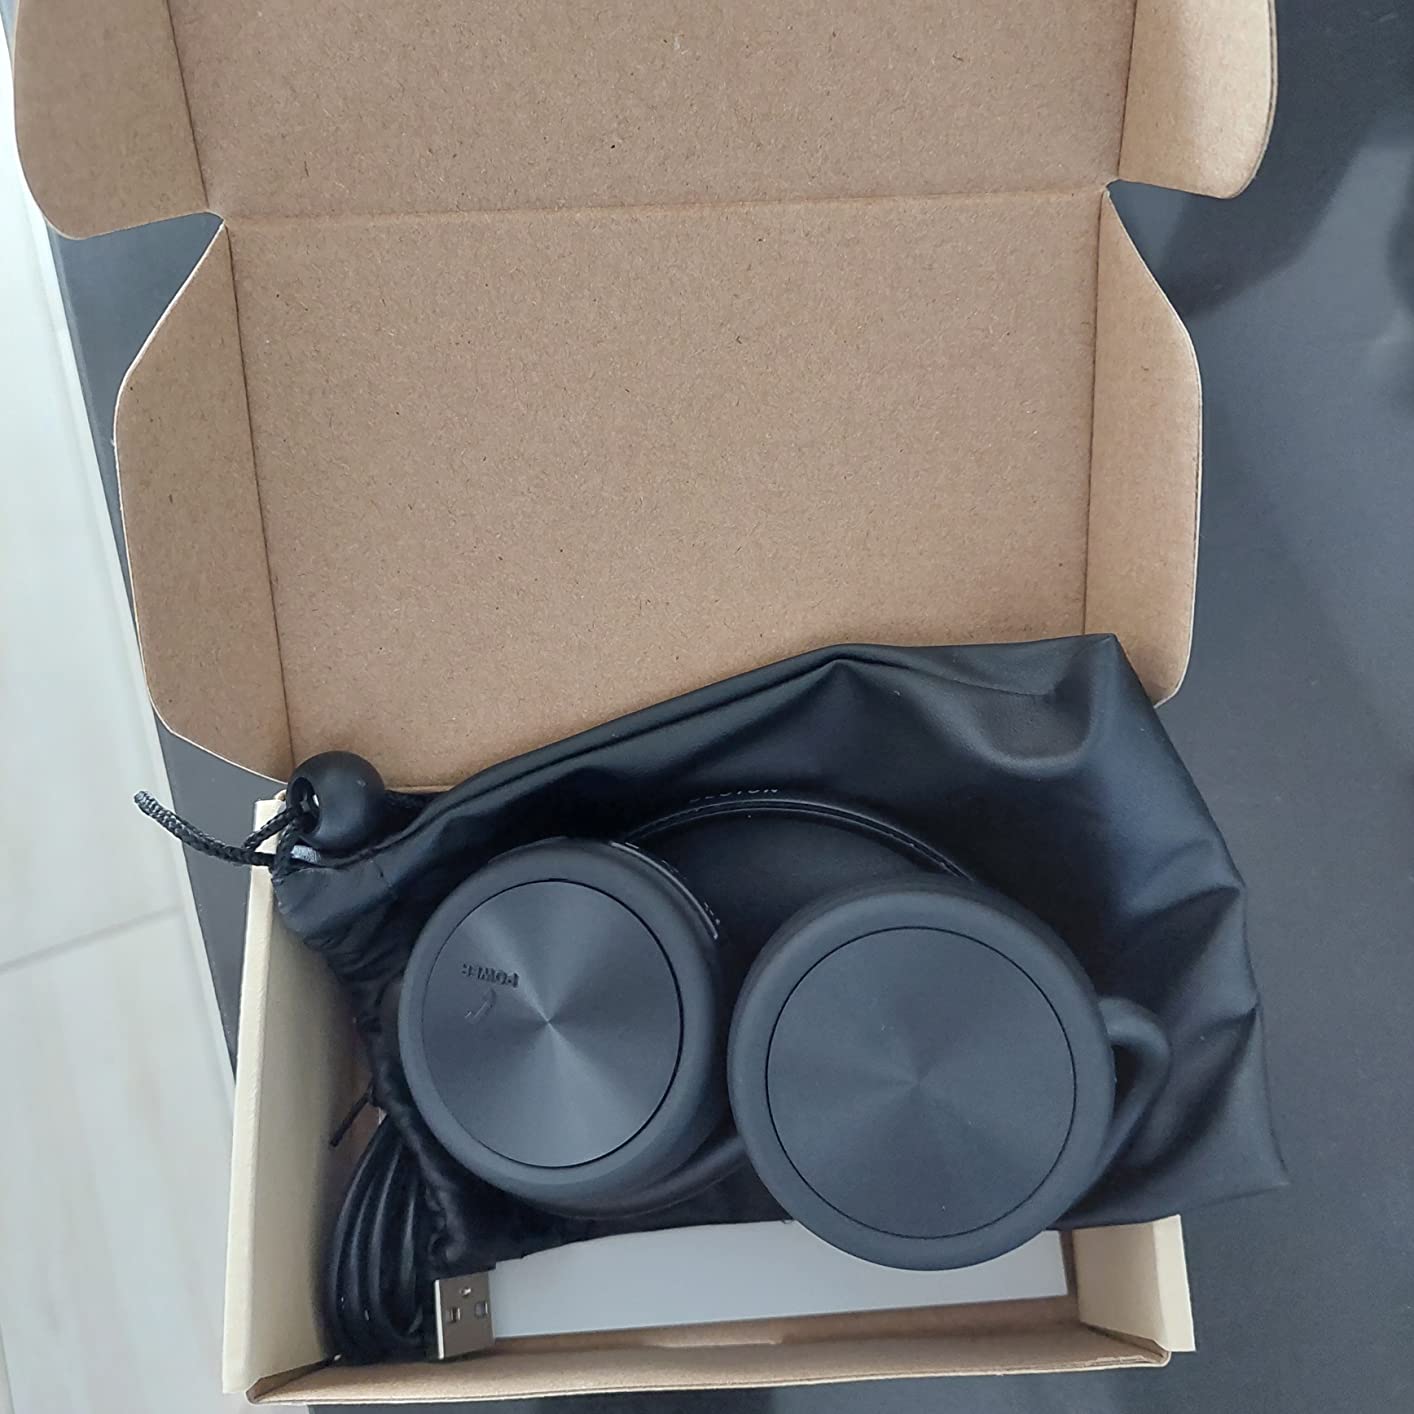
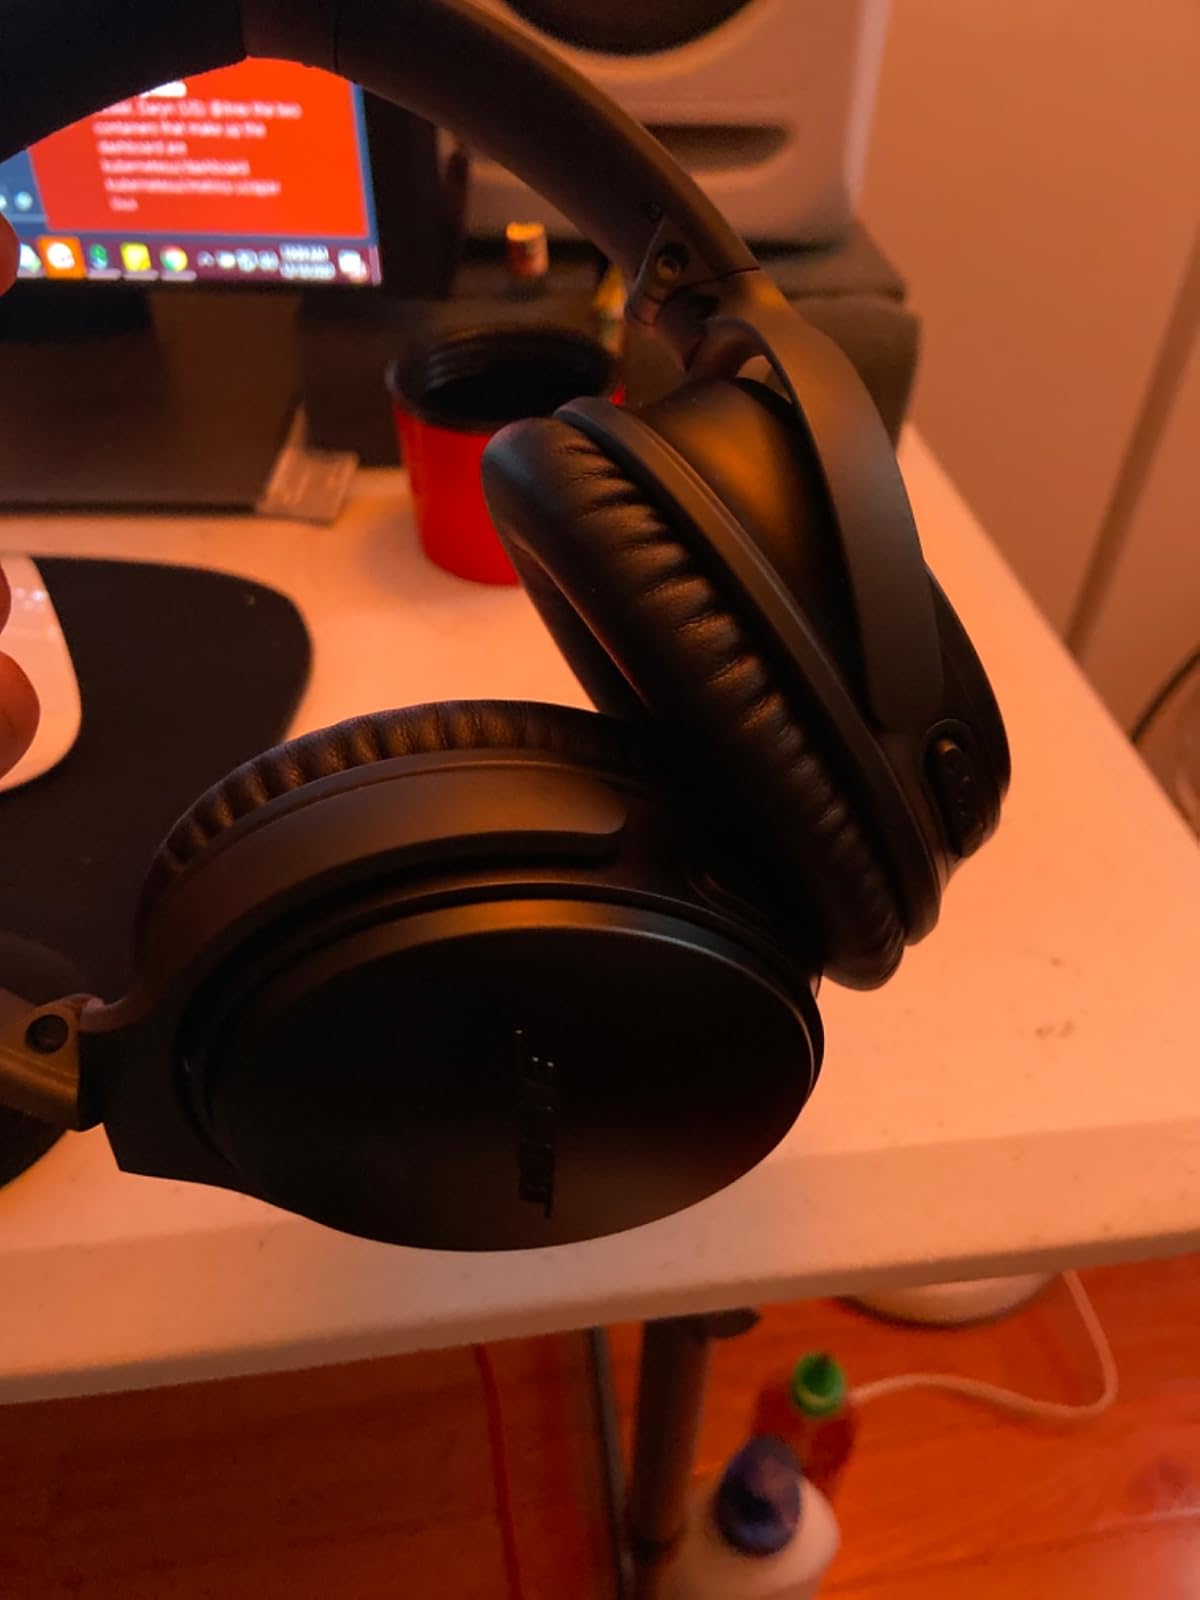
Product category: headphones
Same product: no